Picnic

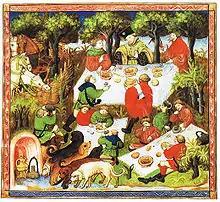
A nobleman with his entourage enjoying a picnic. Illustration from a French edition of "The Hunting Book of Gaston Phoebus", 15th century

The practice of an elegant meal eaten out-of-doors, rather than an agricultural worker's mid-day meal in a field, was connected with respite from hunting from the Middle Ages; the excuse for the pleasurable outing of 1723 in François Lemoyne's painting ("illustration)" is still offered in the context of a hunt. In it, a white cloth can be seen, and, on it, wine, bread, and roast chicken.